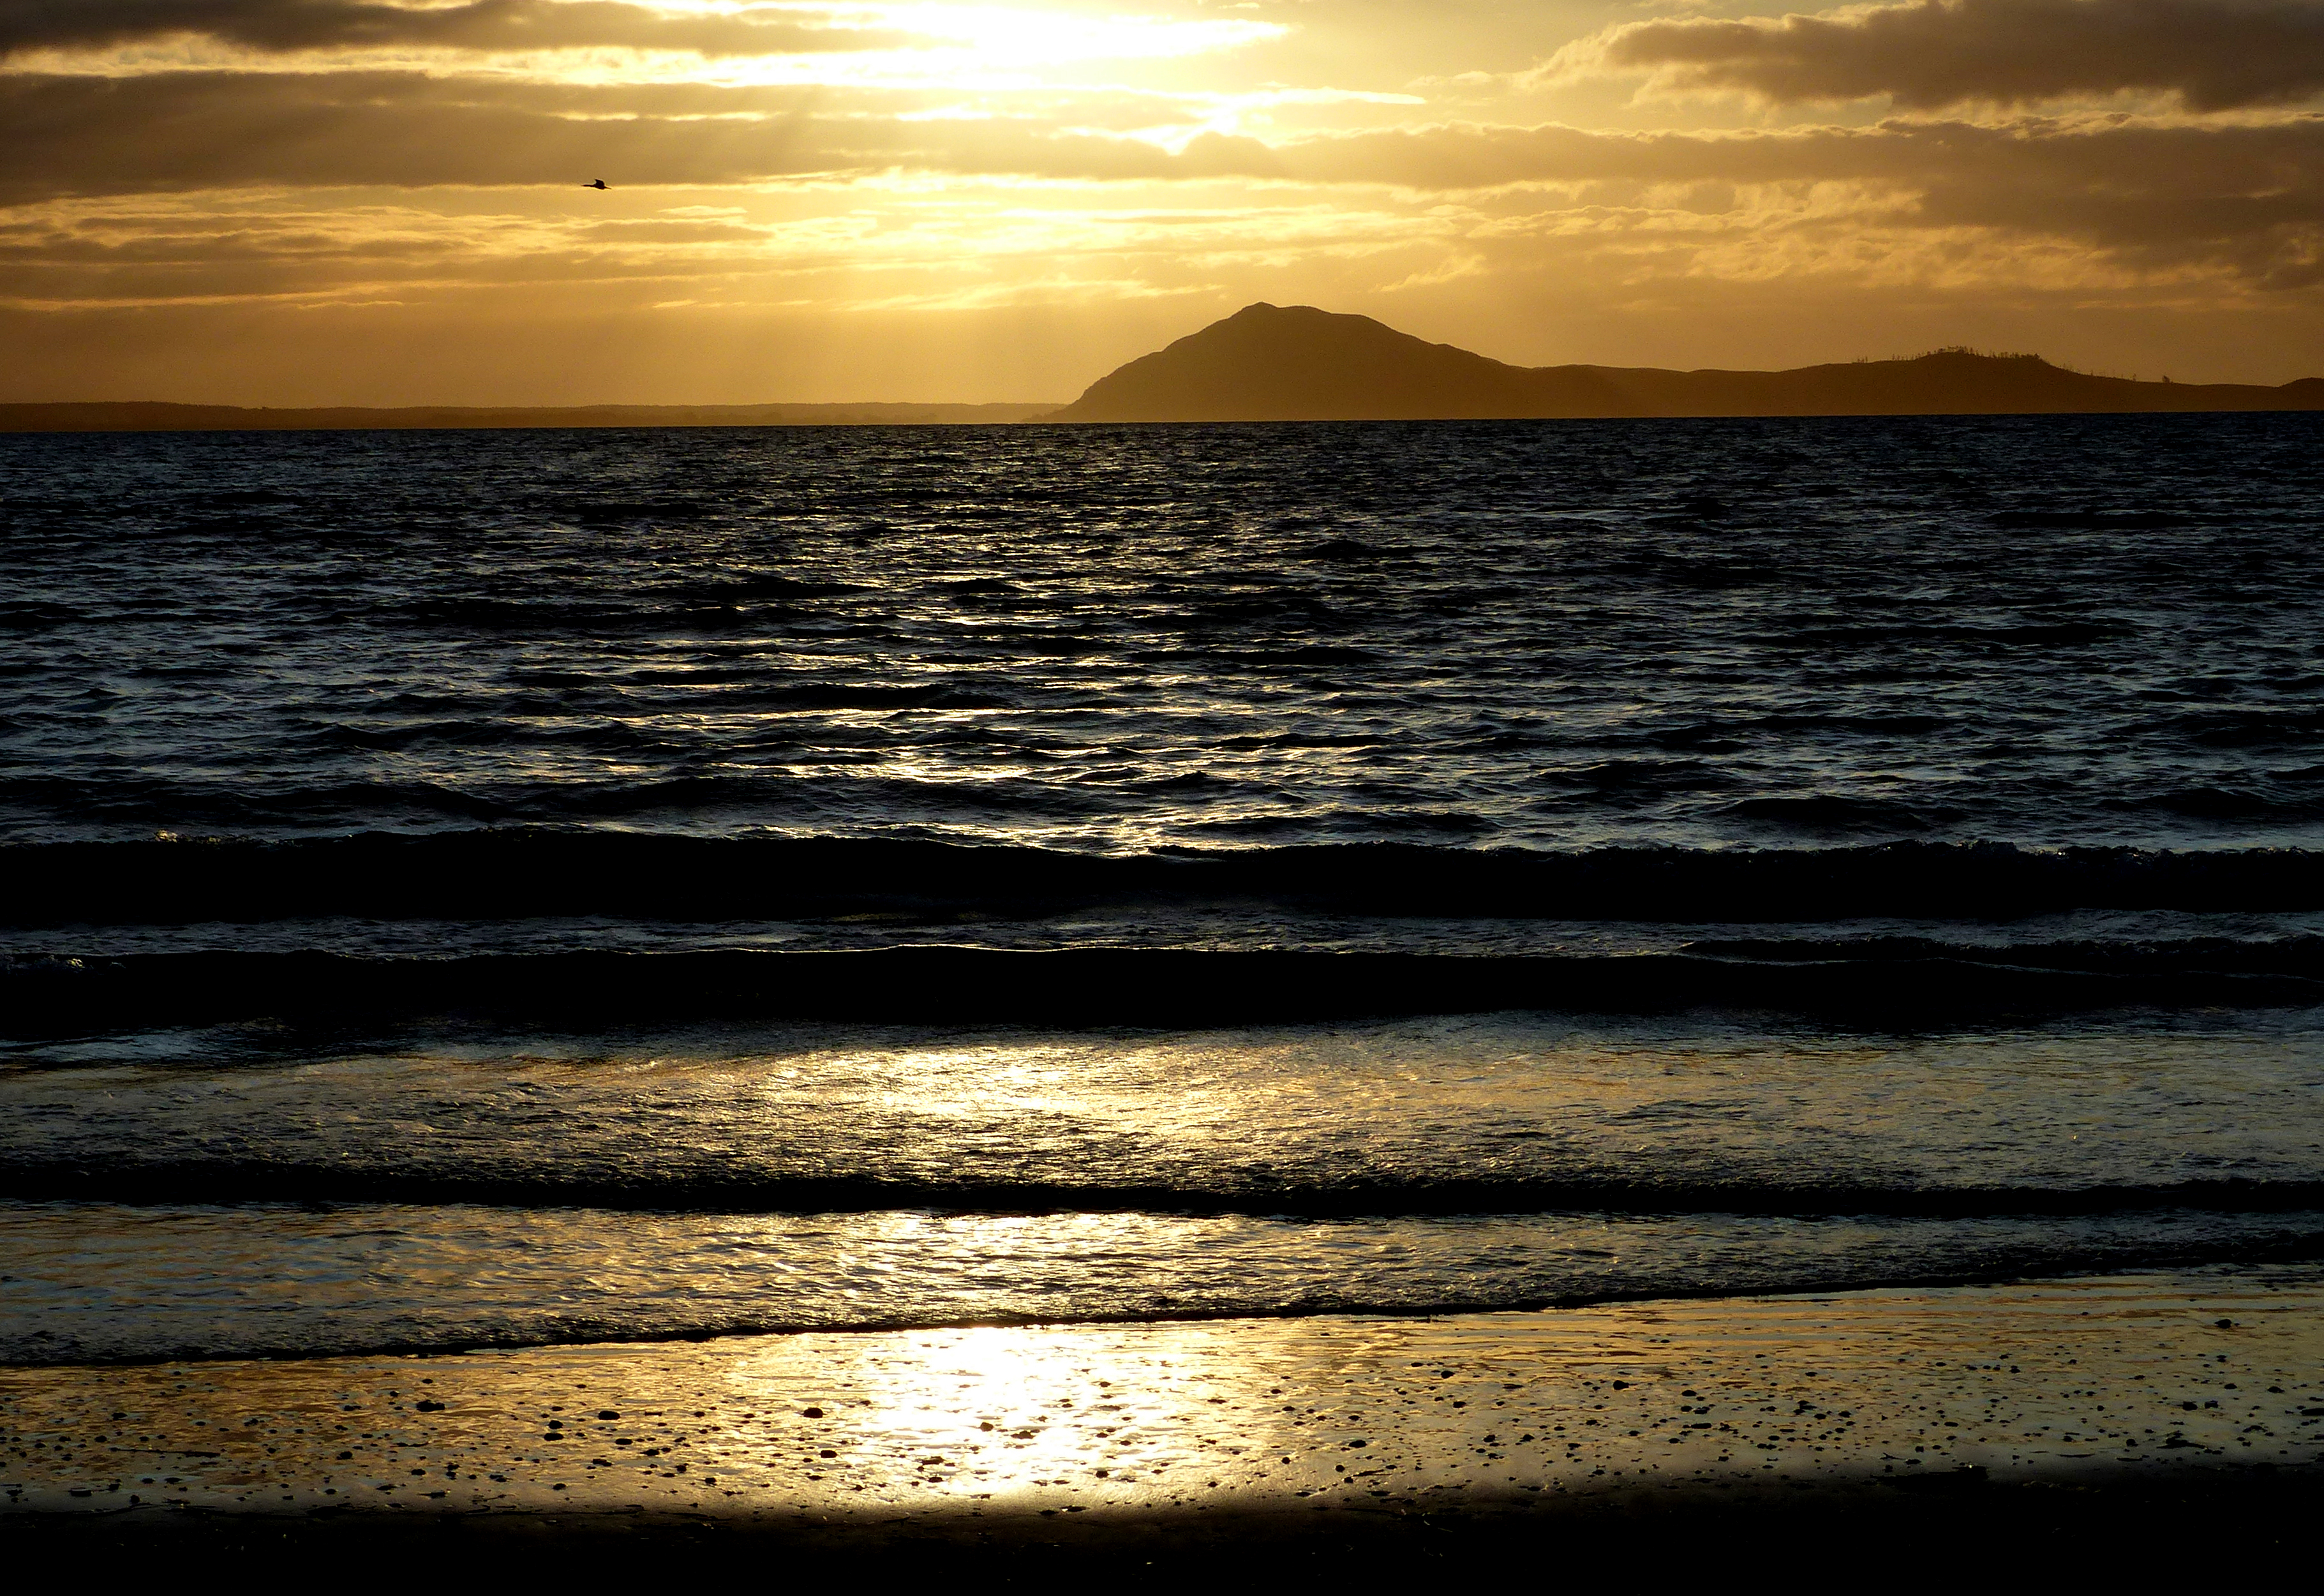
beach, sea, coast, sand, ocean, horizon, cloud, sky, sun, sunrise, sunset, sunlight, morning, shore, wave, dawn, dusk, evening, reflection, body of water, lumixfz200, bridgecamera, superzooms, afterglow, wind wave